Anna Eliot Ticknor

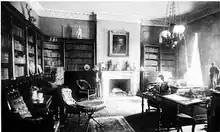
Lending library in Ticknor's family residence.

In Boston, Massachusetts in 1873, Ticknor founded an organization of women who taught women students through the mail. Her society was the first correspondence school in the United States, and an early effort to offer higher education to women. To assist the student in obtaining the needed study materials, in 1875 a lending library was established. The collection gradually grew to contain several thousand volumes. The purpose of the study varied between the different students with some people being young women with minimal schooling and others being educated women seeking an advanced learning opportunity.